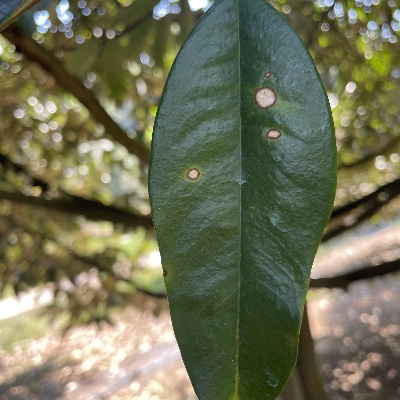
Label: Leaf_Phomopsis